History of the Republic of Korea Navy

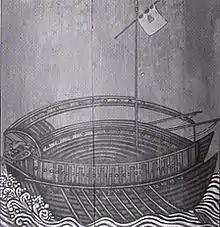
Early 15th century Korean turtle ship in an illustration dating to 1795

Korea has a long history of naval activities. In the late 4th century during the Three Kingdoms Period, Goguryeo defeated Baekjae by operating amphibious forces of 40,000 men. In 732, the Balhae navy "attacked the Shandong peninsula and destroyed the biggest seaport of the Tang Empire in the east – Dengzhou". In the 9th century, Commissioner Chang Bo-go of the Unified Silla established a maritime base called Cheonghaejin in an island to foster trading with China and Japan, and to eradicate pirates.